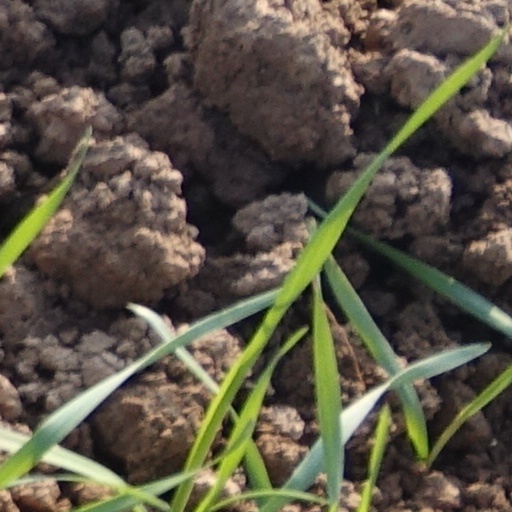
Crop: wheat